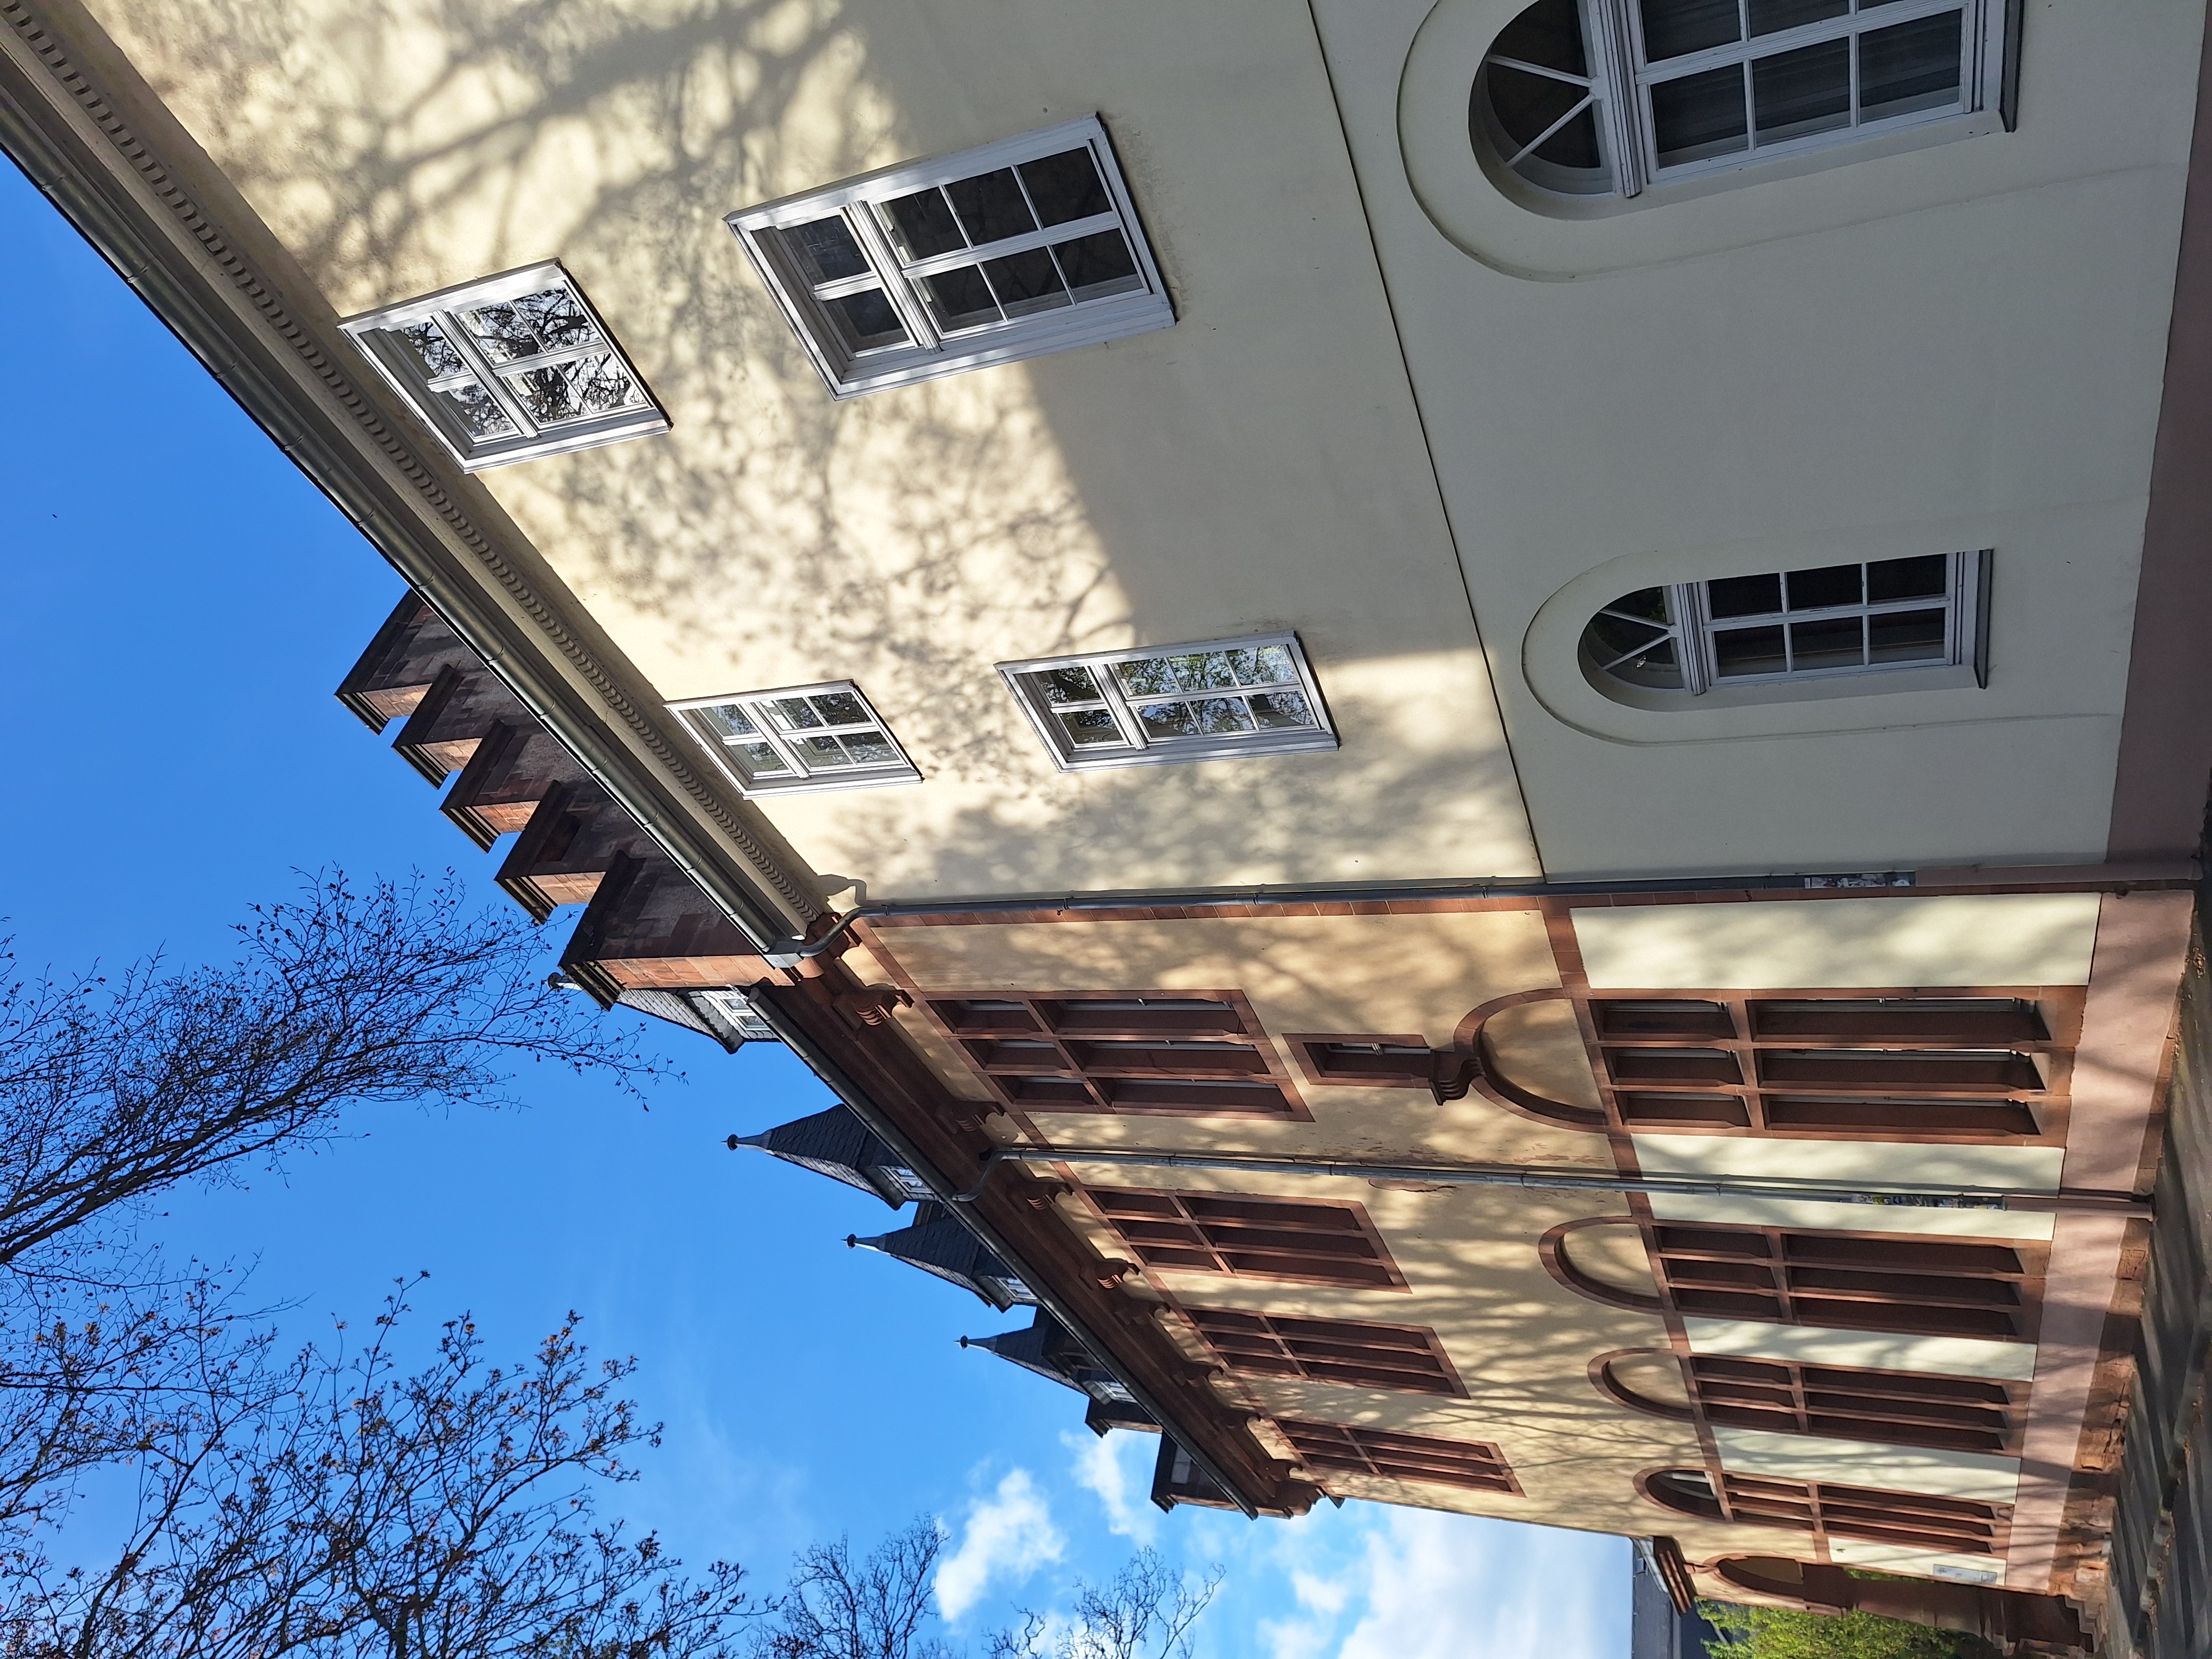
Building: Renthof 6